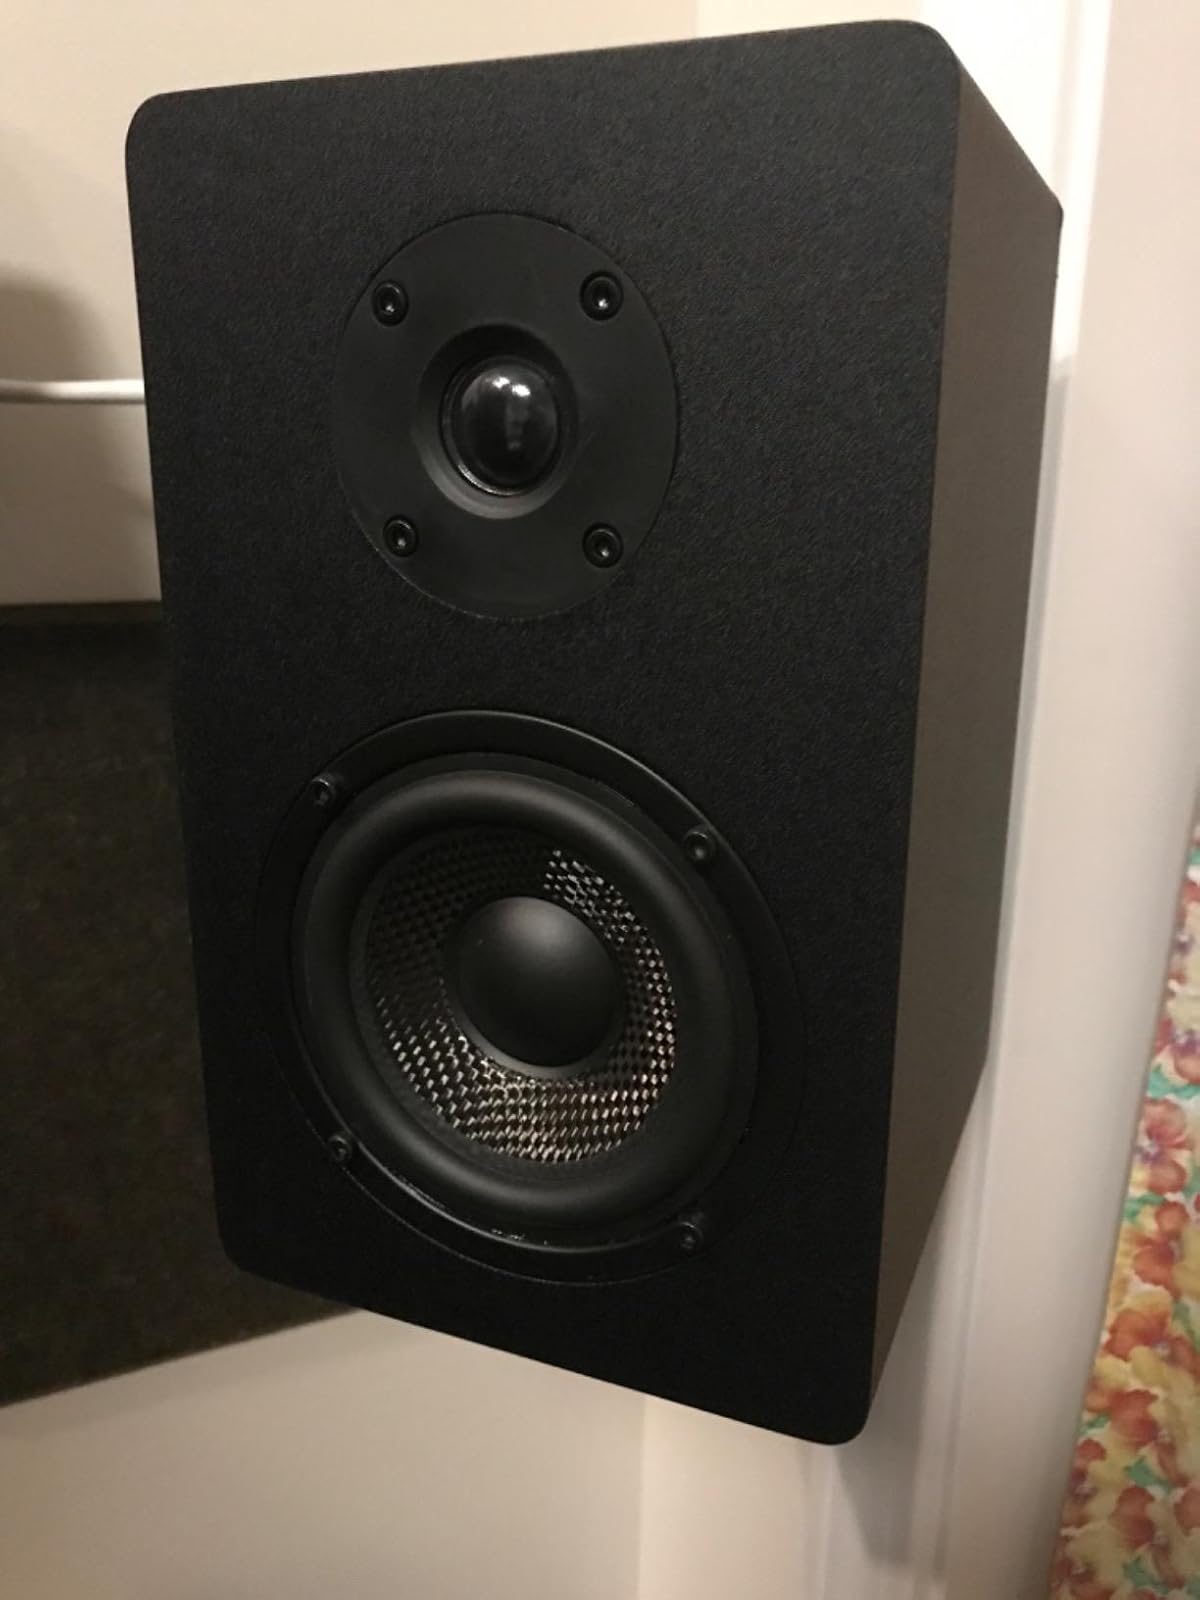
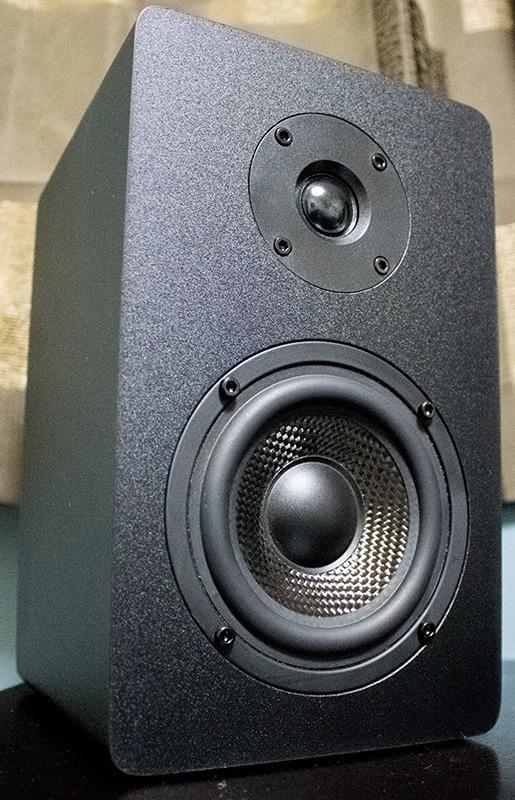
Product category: speaker
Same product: yes